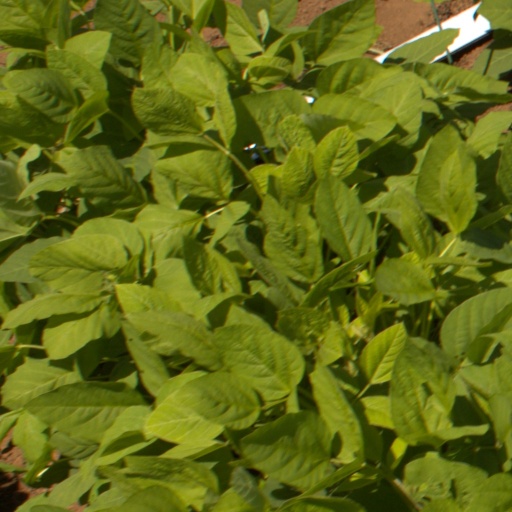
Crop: soybean